Candy bar

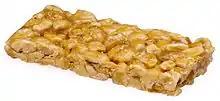
A Planters Peanut Bar. Some candy bars do not contain any chocolate.

Many varieties of candy bars exist, and many are mass-produced. Between World War I and the middle of the 20th century, approximately 40,000 brands of candy bars were introduced.